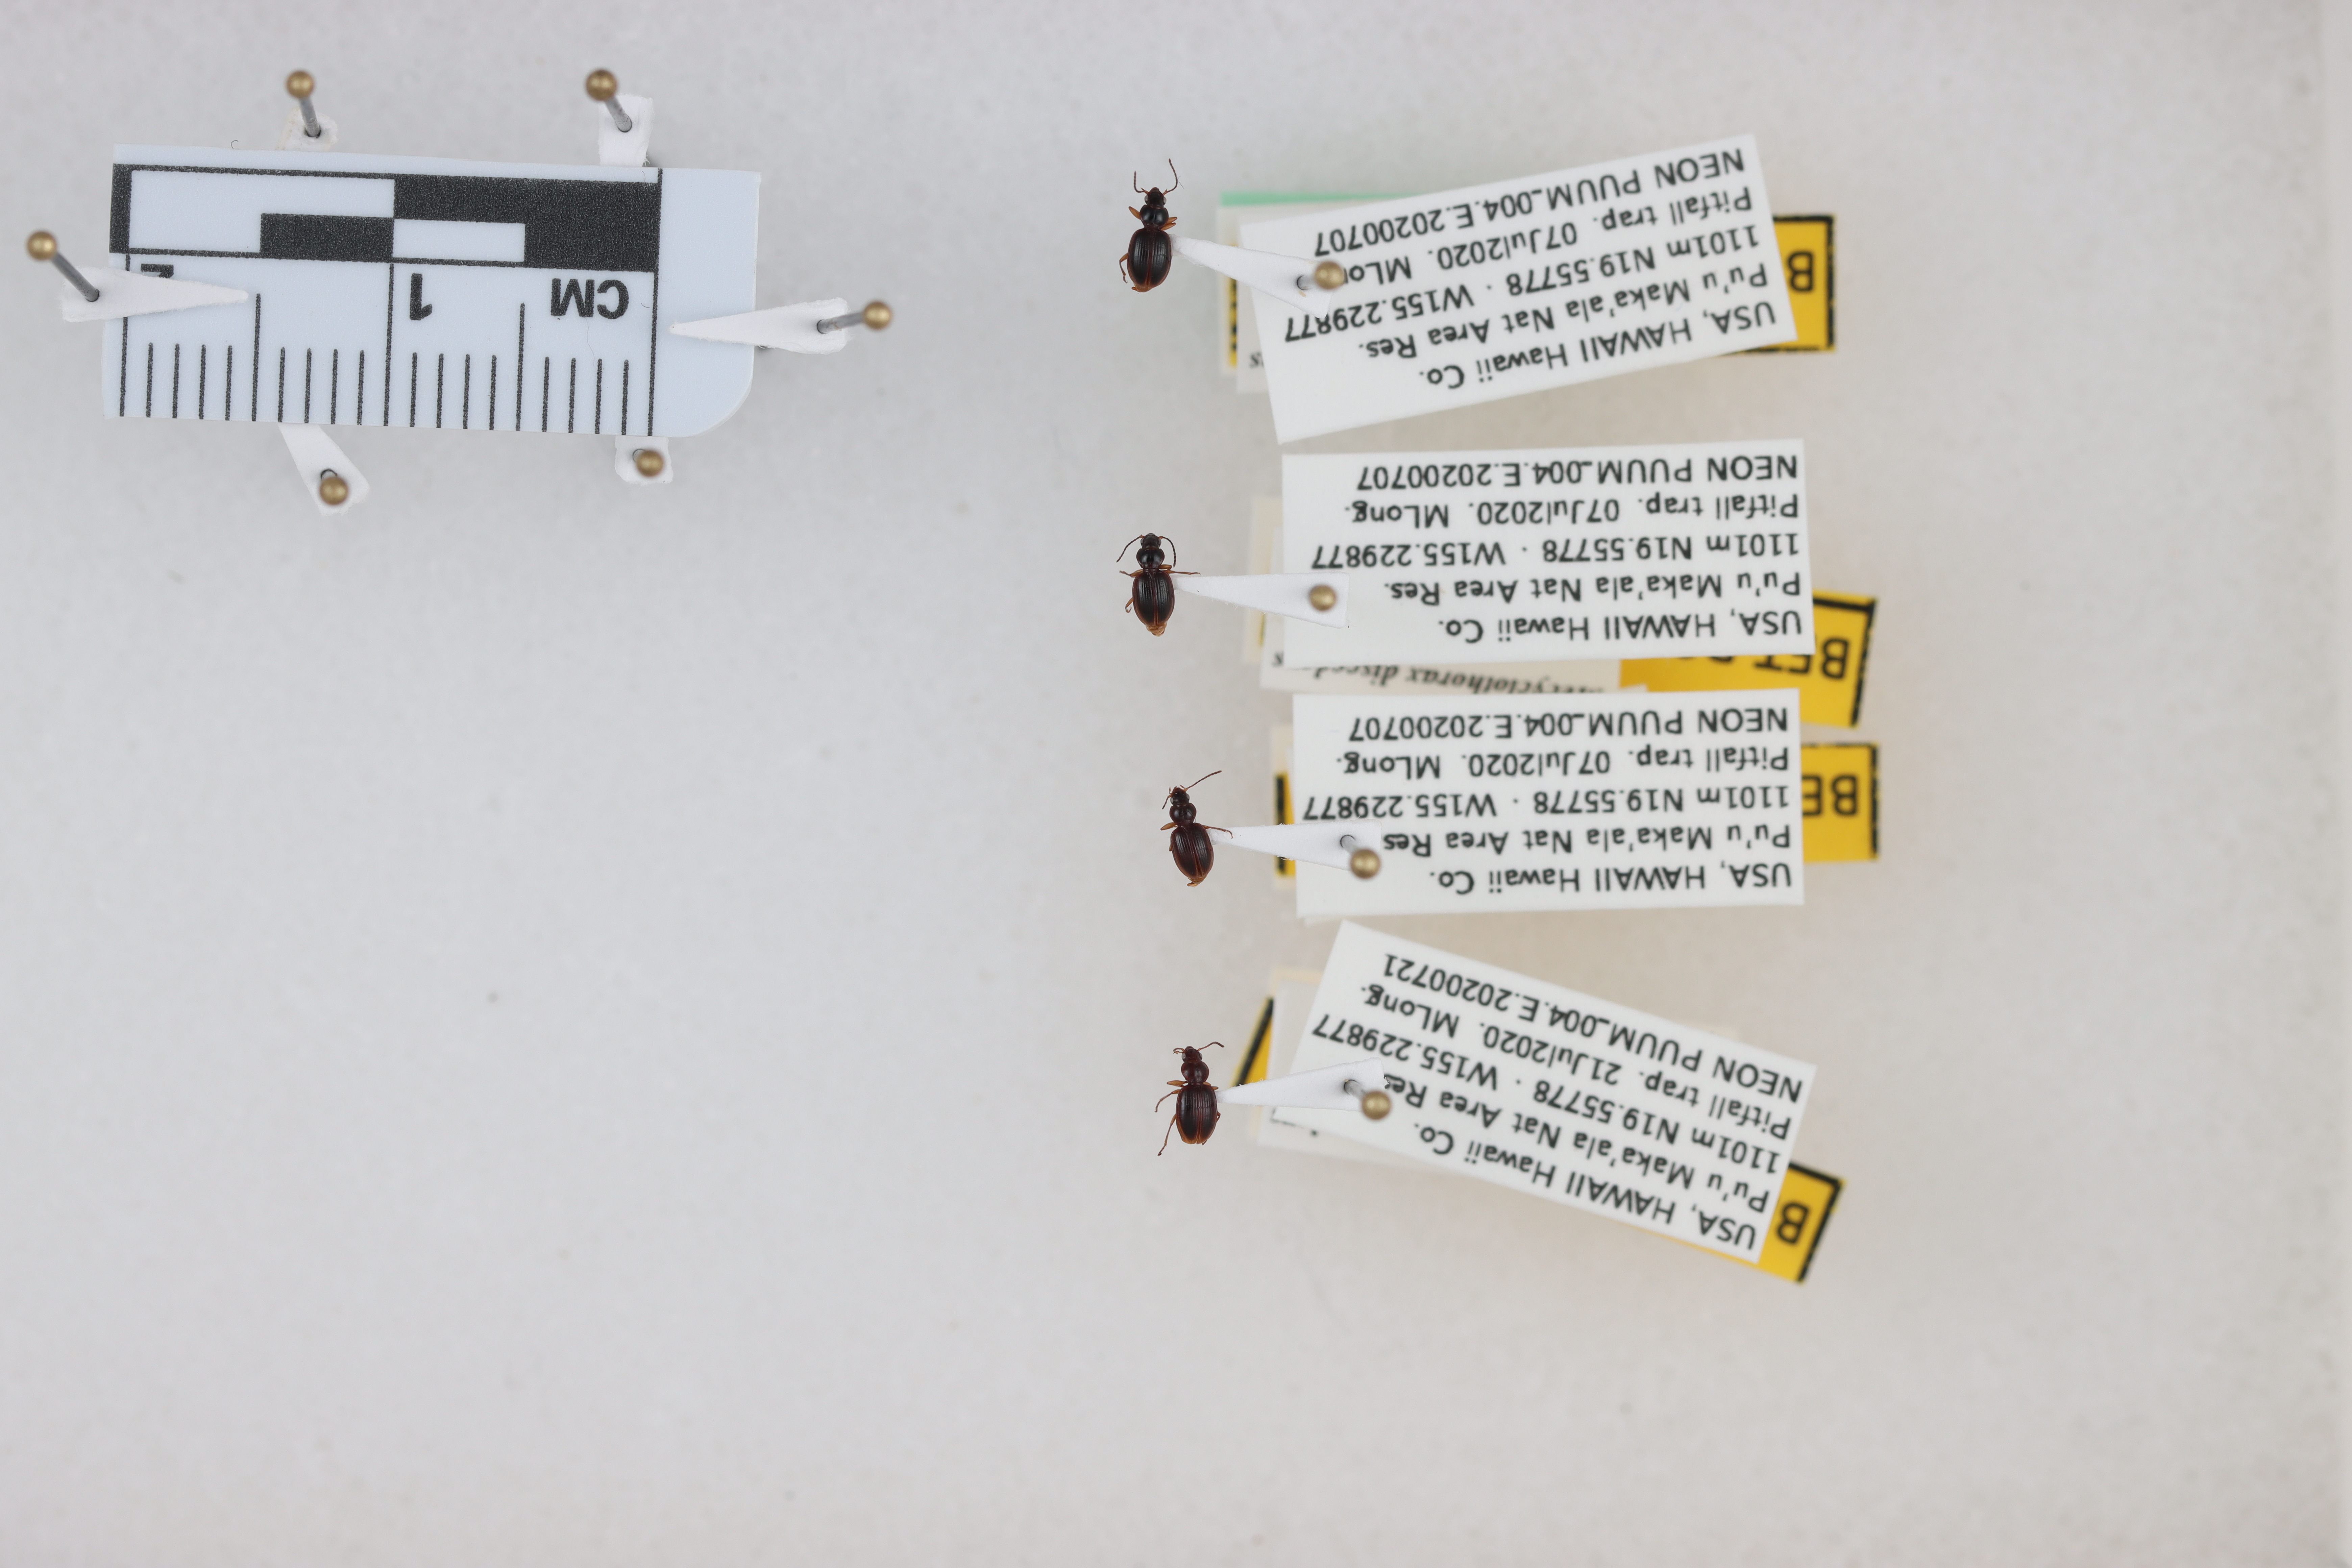
Beetle 1 — elytra length: 0.221 cm, elytra max width: 0.164 cm, basal pronotum width: 0.066 cm

Beetle 2 — elytra length: 0.209 cm, elytra max width: 0.158 cm, basal pronotum width: 0.063 cm

Beetle 3 — elytra length: 0.207 cm, elytra max width: 0.149 cm, basal pronotum width: 0.058 cm

Beetle 4 — elytra length: 0.225 cm, elytra max width: 0.157 cm, basal pronotum width: 0.056 cm